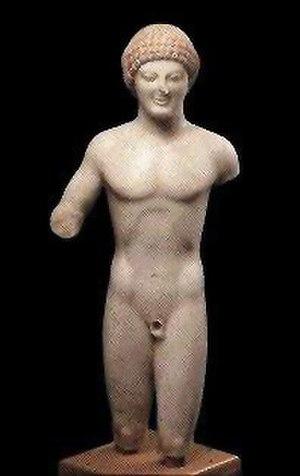
Un kouros, est une statue de jeune homme, durant la période archaïque de la sculpture grecque.